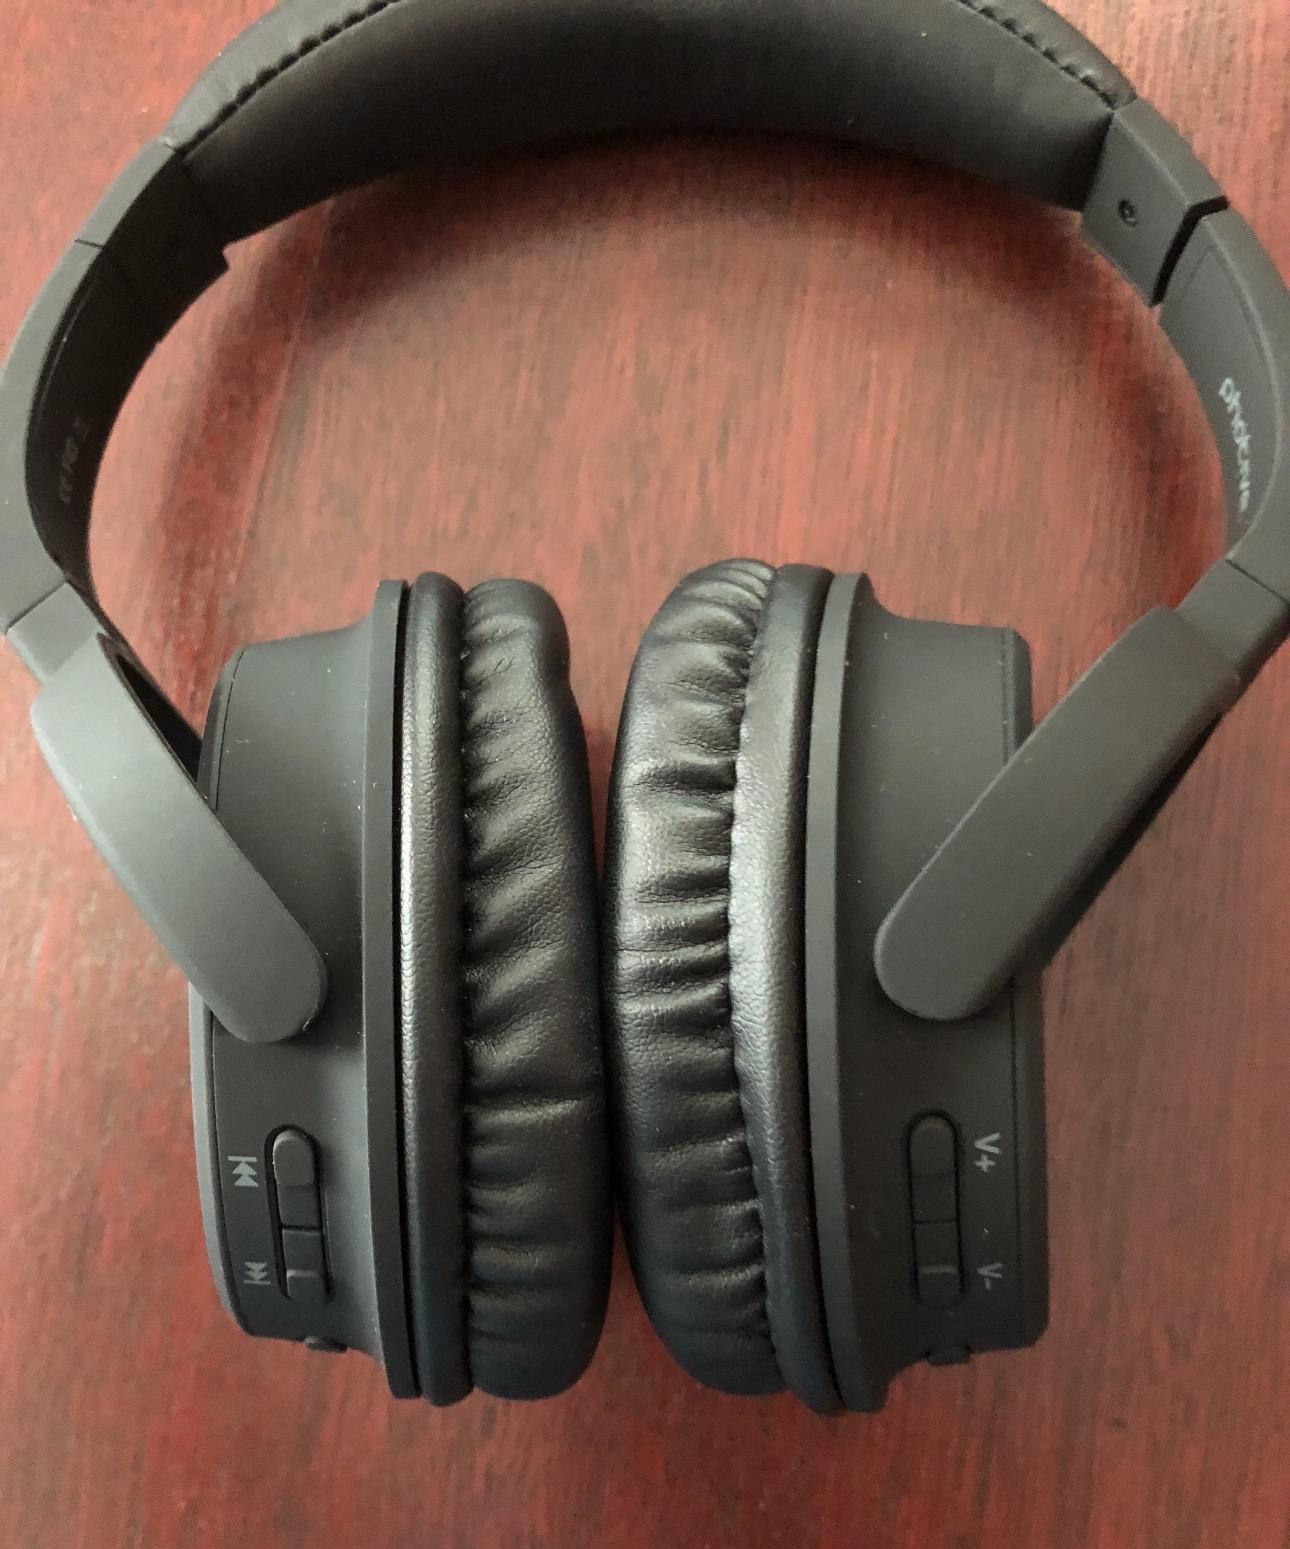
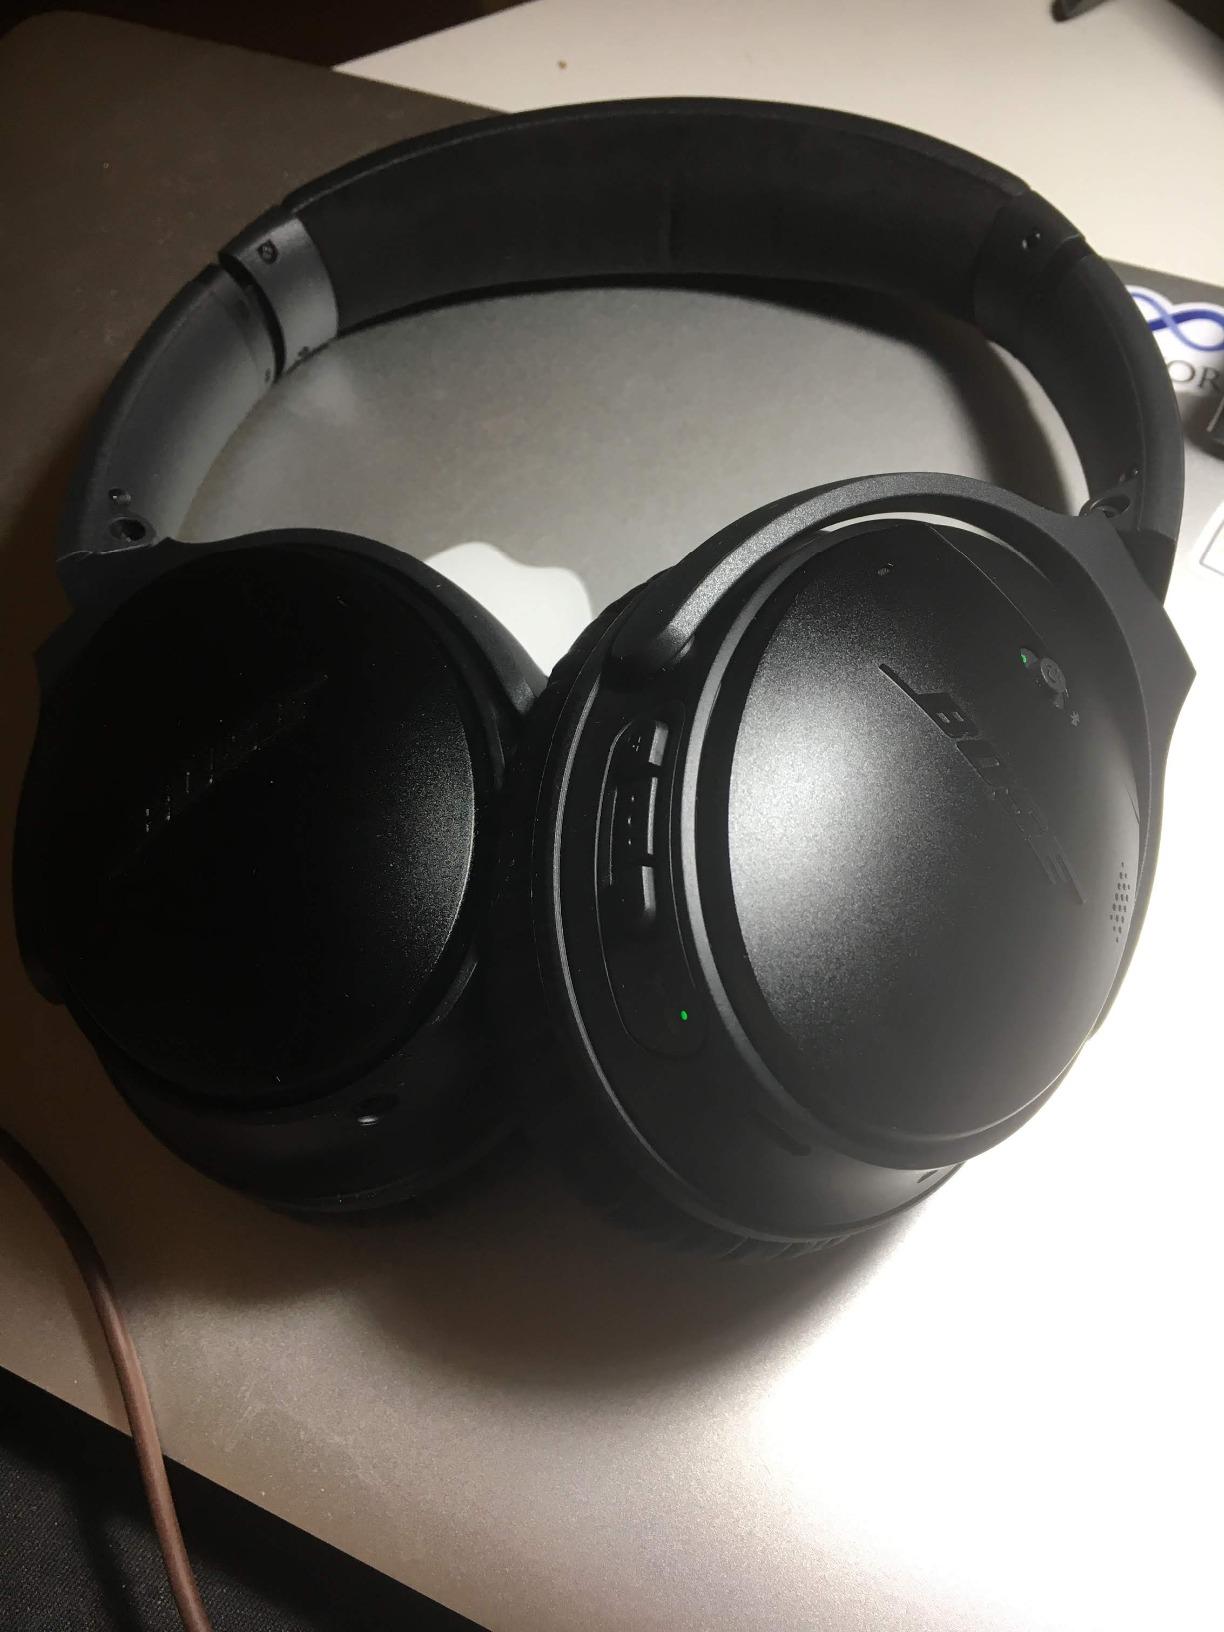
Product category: headphones
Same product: no